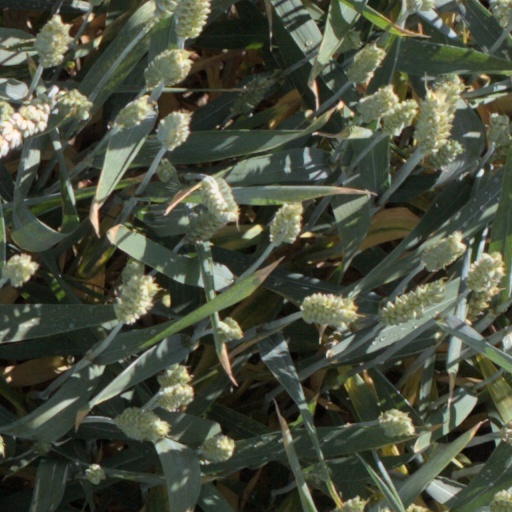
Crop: wheat